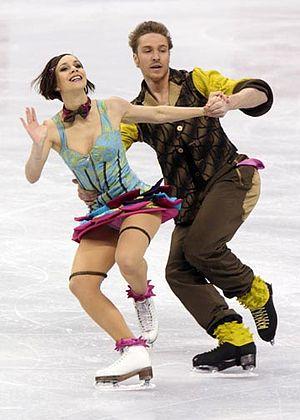
Fabian Bourzat, est un patineur artistique français de danse sur glace. Avec sa partenaire Nathalie Péchalat, ils sont double médaillés de bronze aux championnats du monde, doubles champions d'Europe et quintuples champions de France
Nathalie Péchalat, née le 22 décembre 1983 à Rouen est une danseuse sur glace française, présidente de la Fédération française des sports de glace depuis mars 2020.